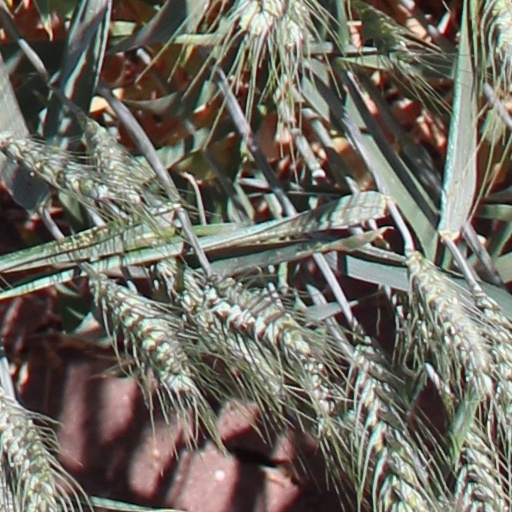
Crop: wheat